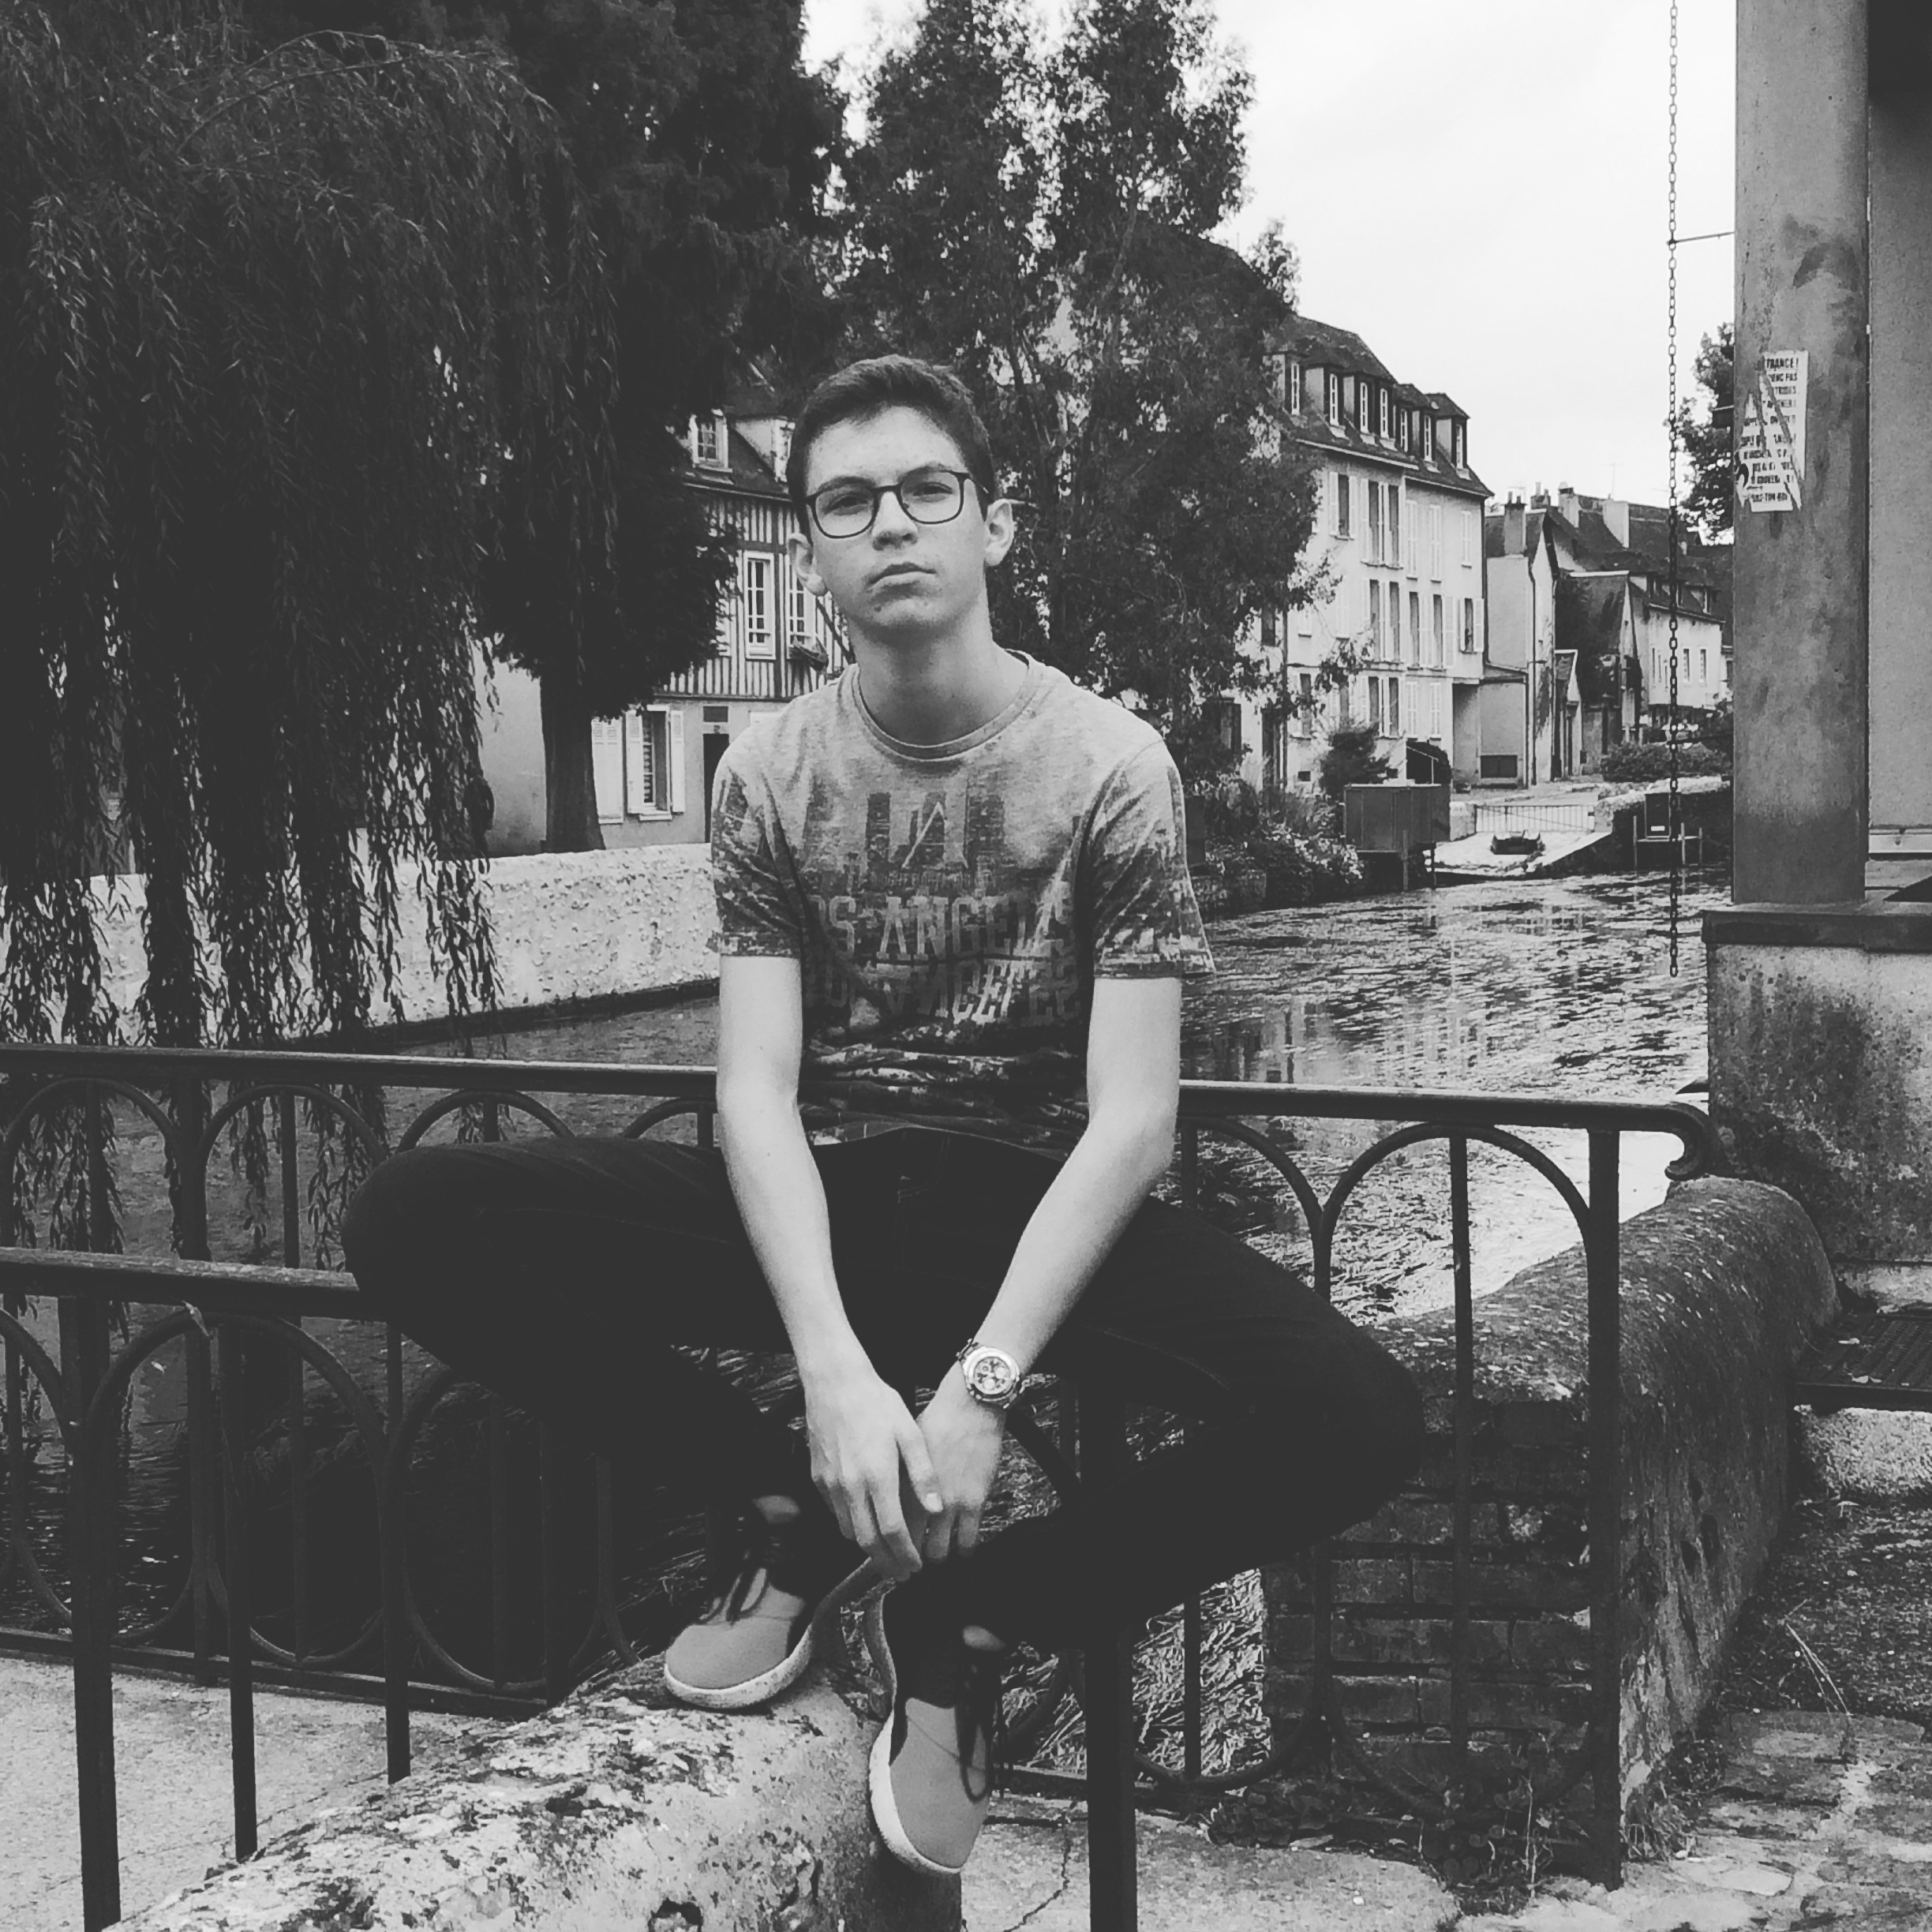
snow, winter, black and white, street, photography, sitting, black, monochrome, season, photograph, snapshot, image, monochrome photography, human positions